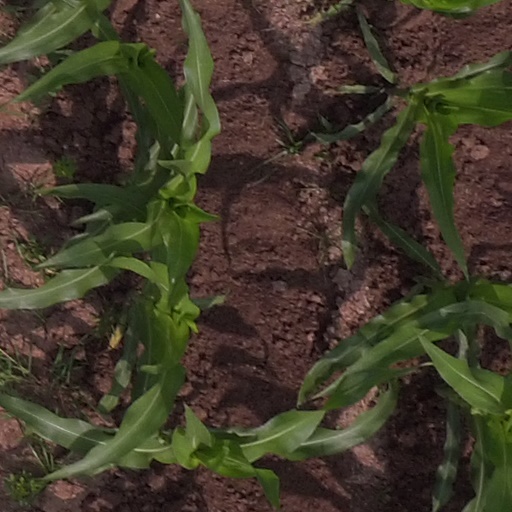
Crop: maize; corn